Phasmatodea

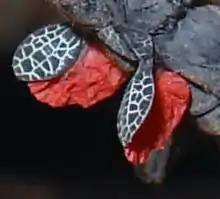
Hindwing deimatic (startle) display of a male "Peruphasma schultei"

All phasmids possess compound eyes, but ocelli (light-sensitive organs) are only known from the five groups Lanceocercata, Necrosciinae, Pseudophasmatidae, Palophidae and Phylliidae. Of these only the first three groups have females with ocelli, which like the wings seems to have re-evolved from ancestors that had lost them. Phasmids have an impressive visual system that allows them to perceive significant detail even in dim conditions, which suits their typically nocturnal lifestyle. They are born equipped with tiny compound eyes with a limited number of facets. As phasmids grow through successive molts, the number of facets in each eye is increased along with the number of photoreceptor cells. The sensitivity of the adult eye is at least tenfold that of the nymph in its first instar (developmental stage). As the eye grows more complex, the mechanisms to adapt to dark/light changes are also enhanced: eyes in dark conditions evidence fewer screening pigments, which would block light, than during the daytime, and changes in the width of the retinal layer to adapt to changes in available light are significantly more pronounced in adults. The larger size of the adult insects' eyes makes them more prone to radiation damage. This explains why fully grown individuals are mostly nocturnal. Lessened sensitivity to light in the newly emerged insects helps them to escape from the leaf litter wherein they are hatched and move upward into the more brightly illuminated foliage. Young stick insects are diurnal (daytime) feeders and move around freely, expanding their foraging range.